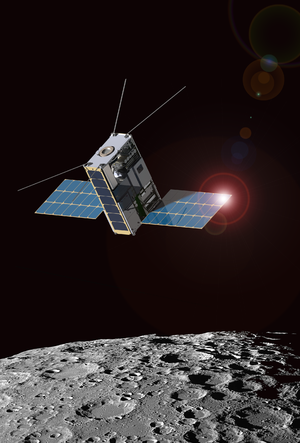
Lunar IceCube est un nano-satellite de format CubeSat 6U sélectionné par la NASA et développé par l'université d'État de Morehead. Le satellite doit permettre d'évaluer le recours à des satellites miniaturisés pour des missions dans l'espace interplanétaire. Lunar IceCube embarque un spectromètre qui doit évaluer le volume et la composition de la glace d'eau présente à la surface de la Lune. Le satellite doit être placé en orbite au cours du premier vol de la fusée Space Launch System planifié pour 2021. Il doit ensuite rejoindre une orbite lunaire en utilisant un moteur ionique miniaturisé.